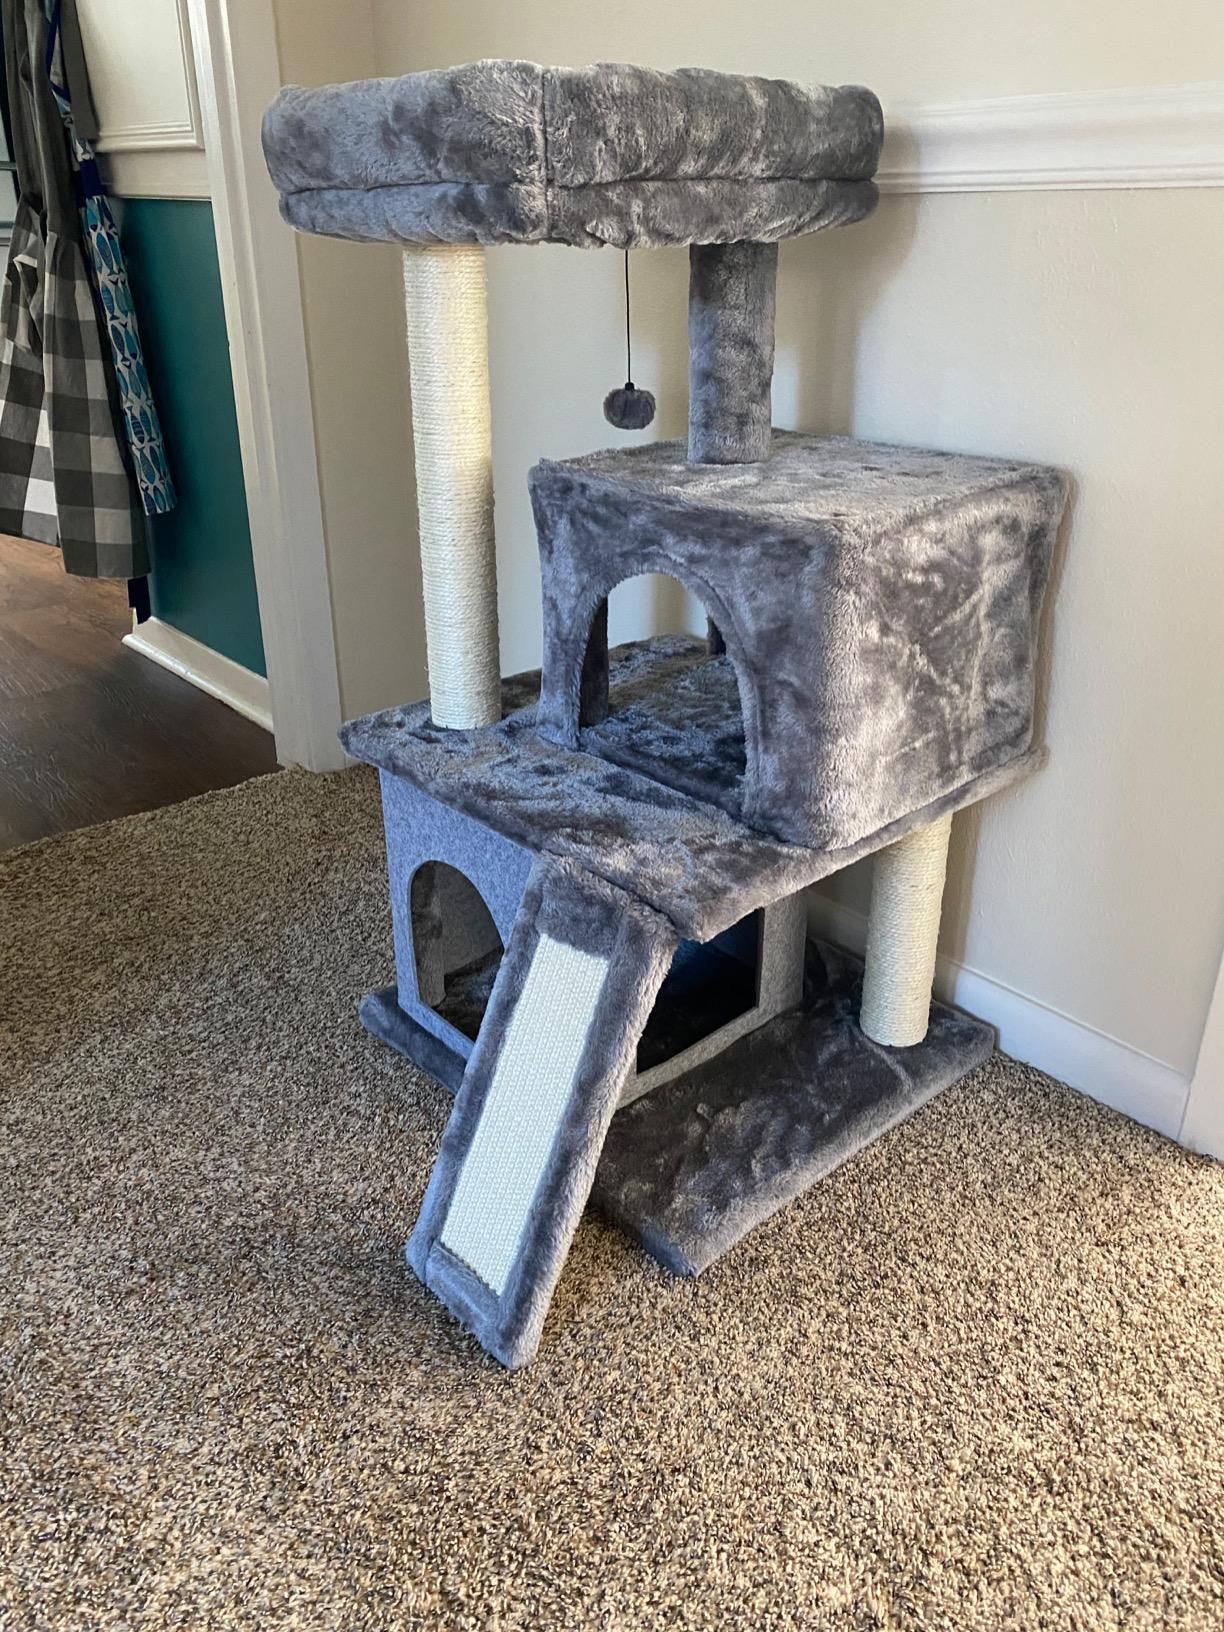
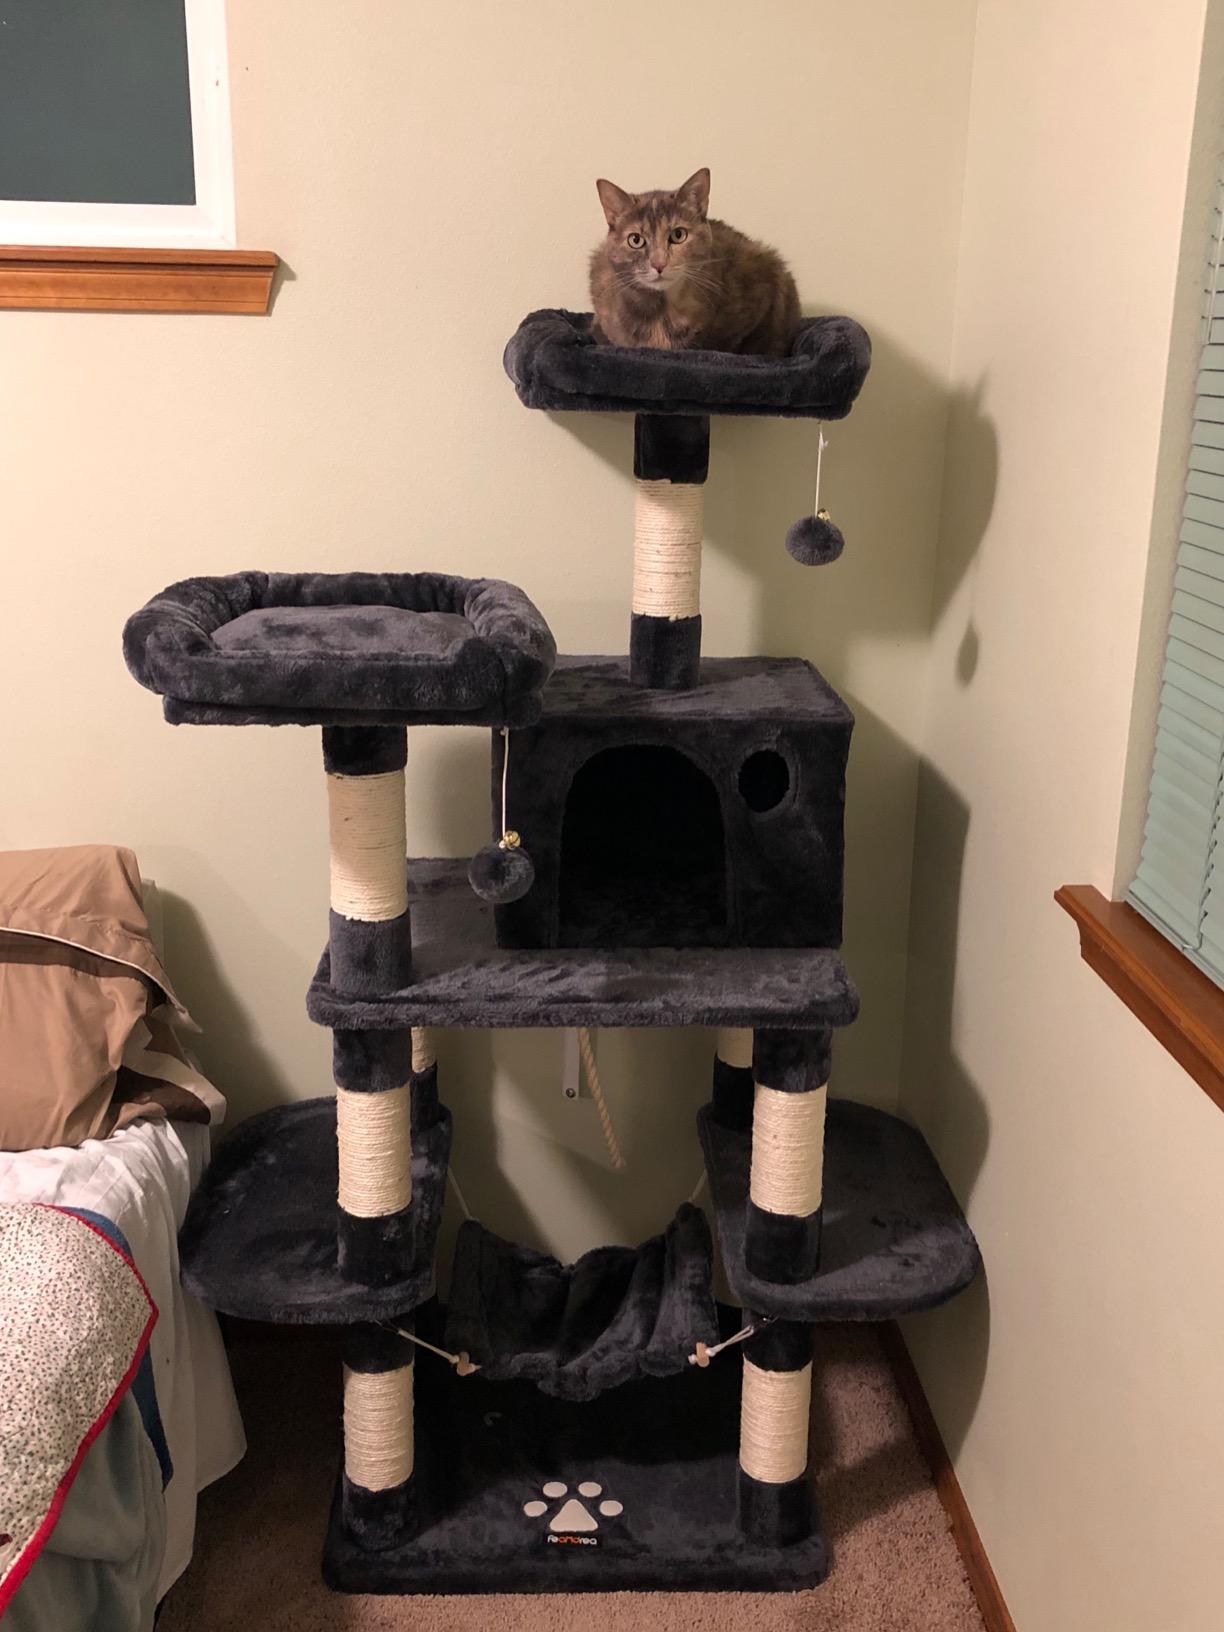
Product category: items_cat tree
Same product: no